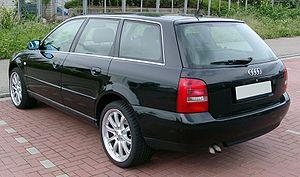
L'Audi A4 est une berline familiale construite par la marque allemande Audi et une voiture de classe moyenne.